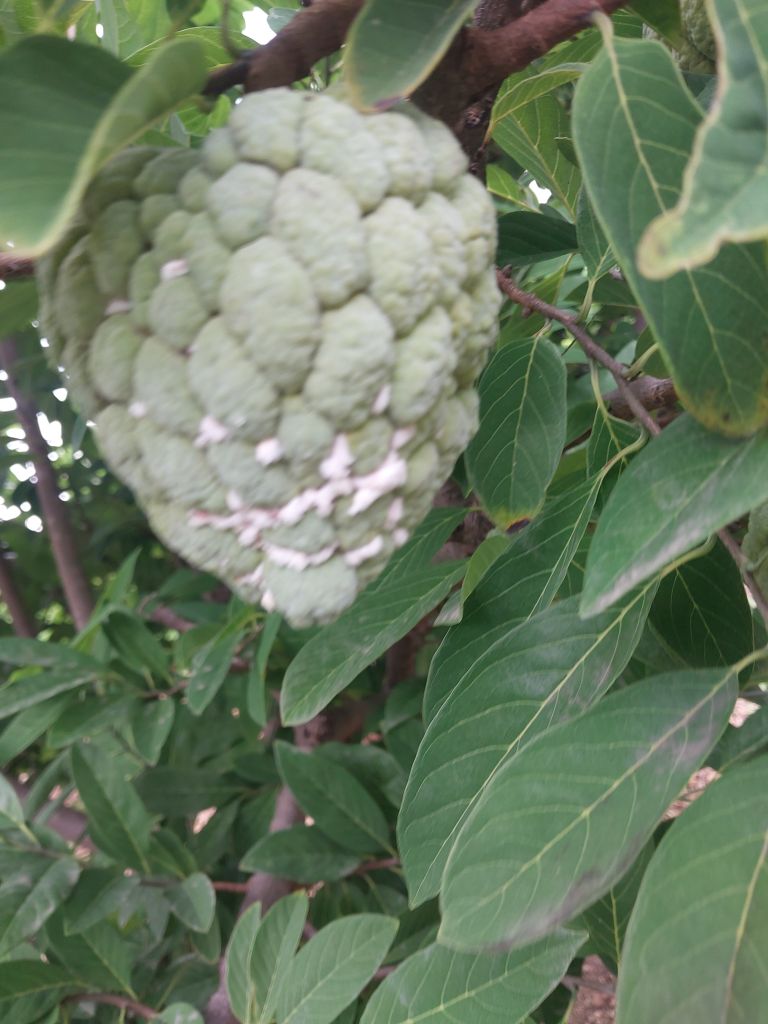
Disease label: Mealy Bug